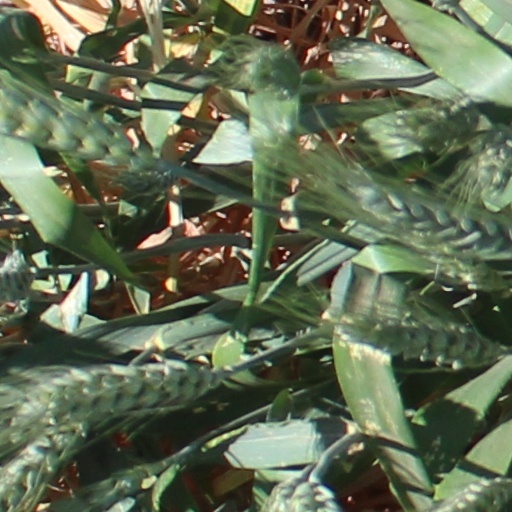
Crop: wheat